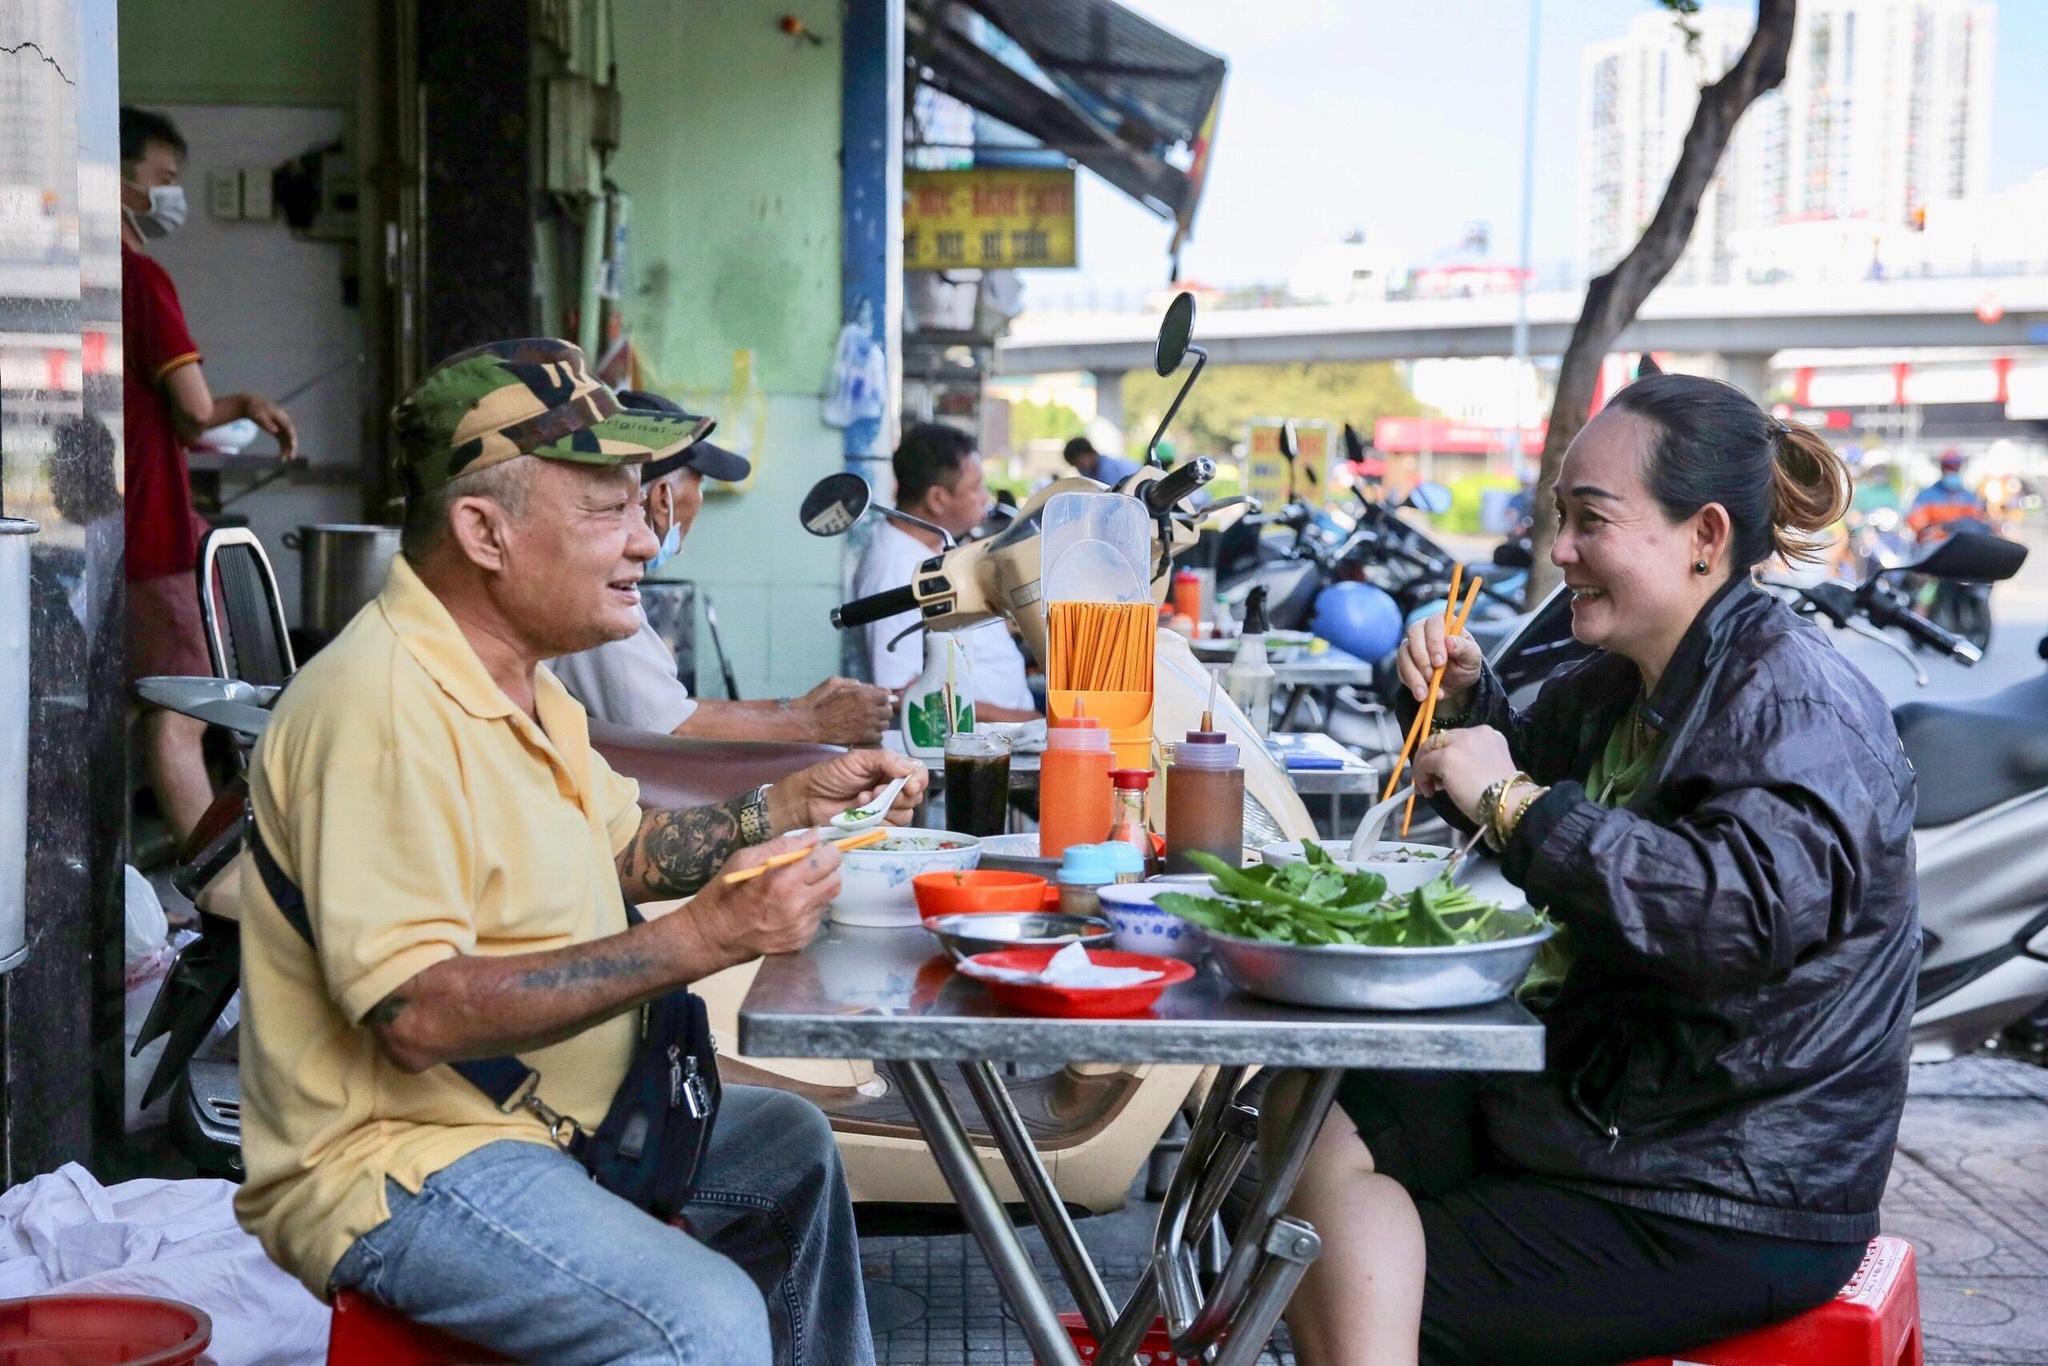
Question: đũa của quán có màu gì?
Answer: những đôi đũa có màu xanh lá